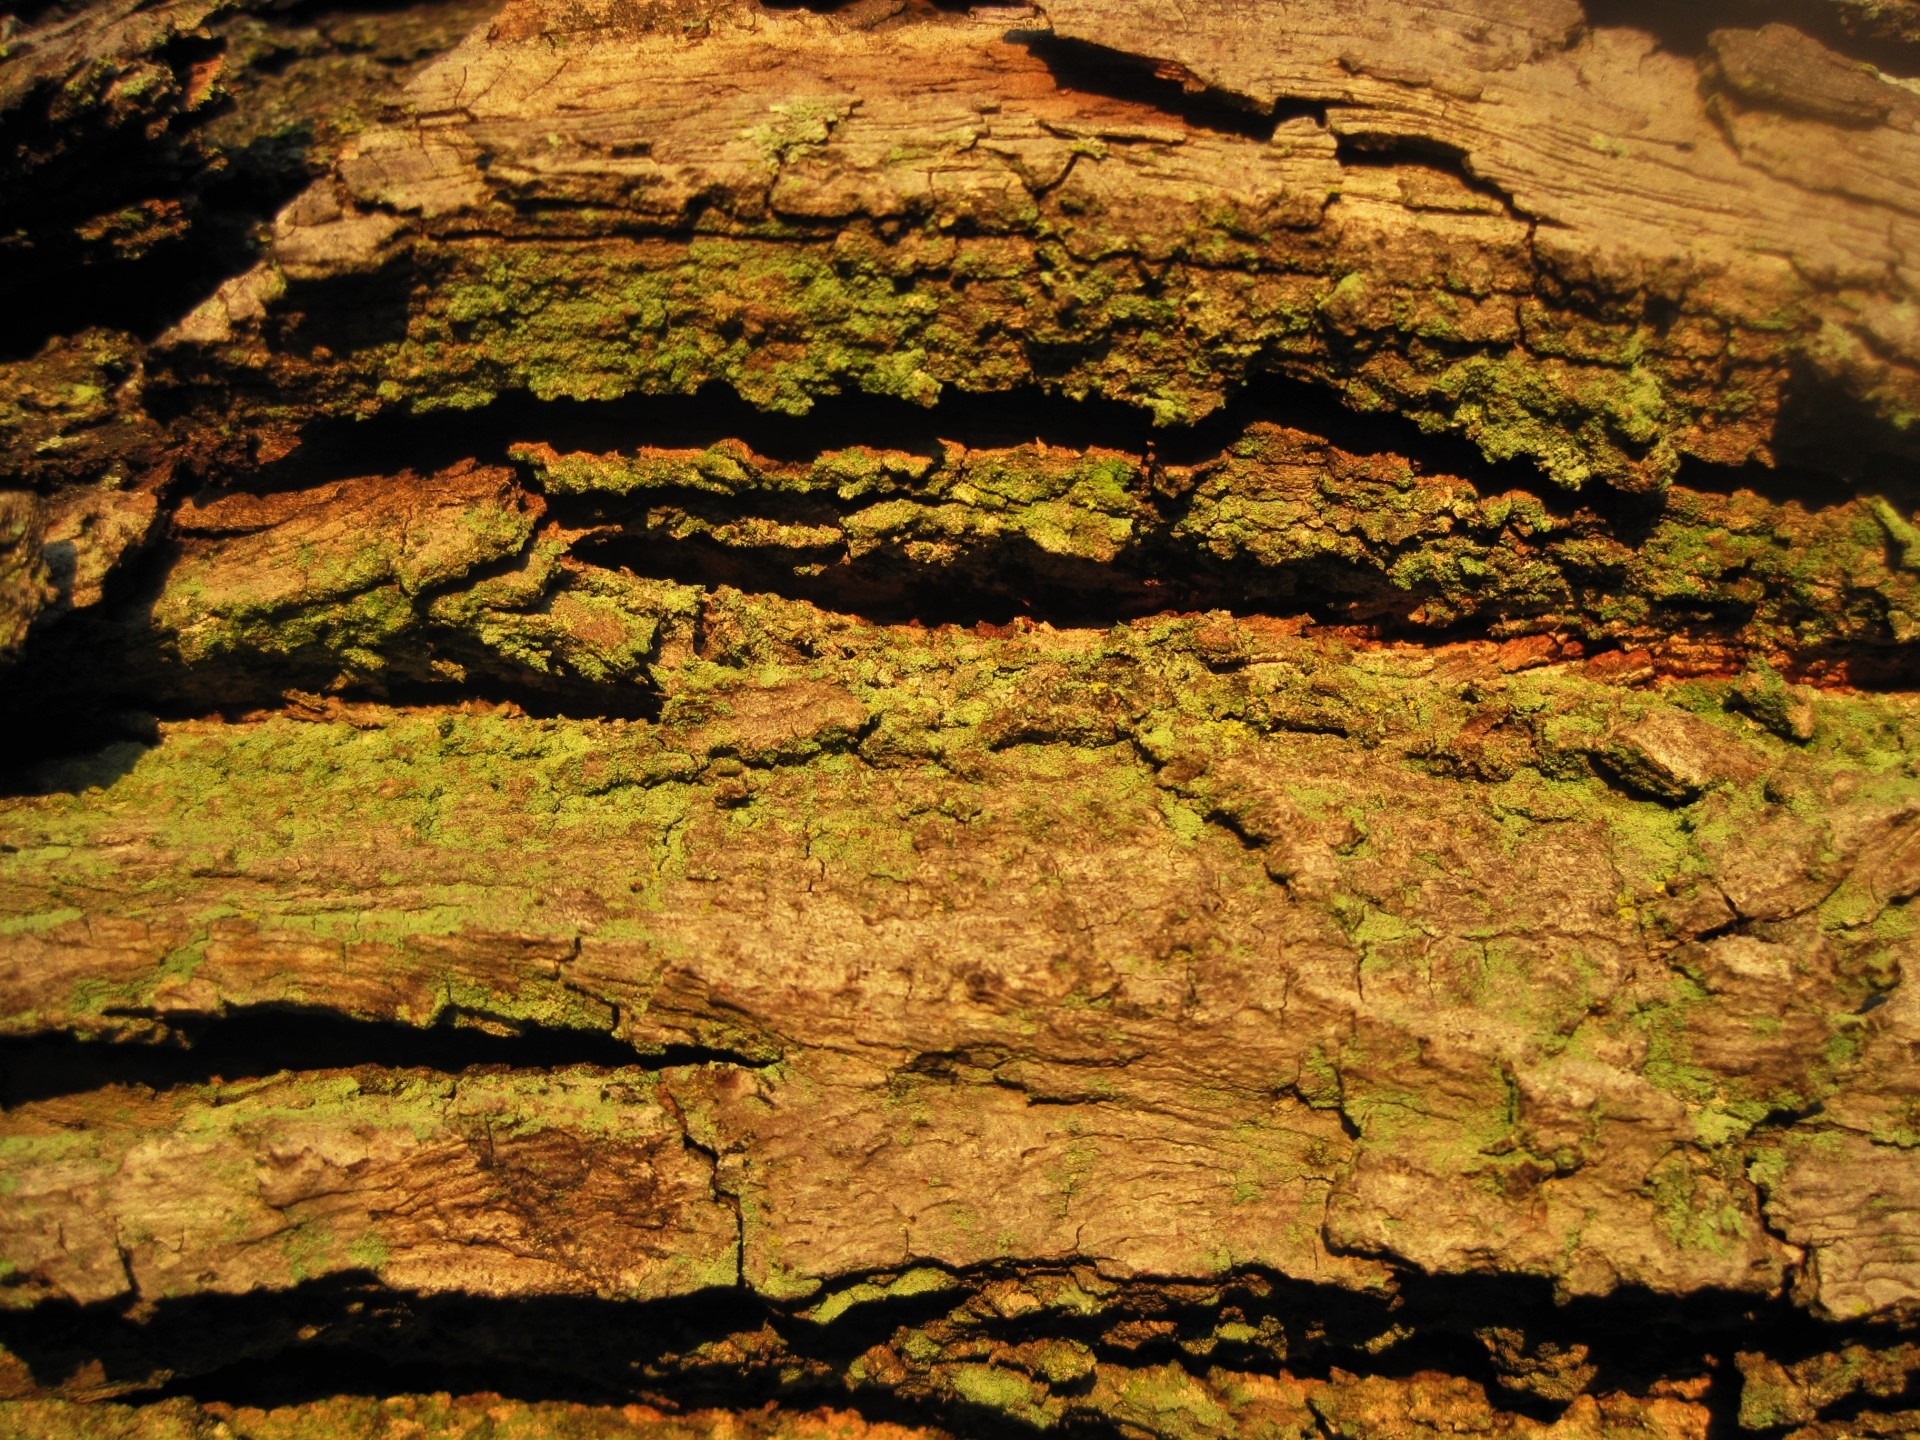
tree, nature, rock, branch, plant, texture, leaf, flower, trunk, moss, bark, formation, green, autumn, soil, rough, terrain, cracked, textured, geology, bedrock, woody plant